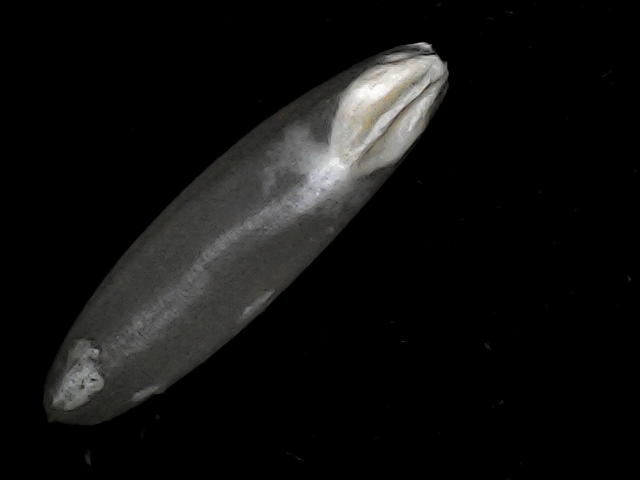
Rice variety: BRRI102